First National Bank of Port Jefferson

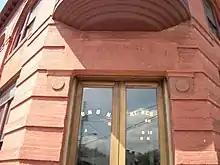
The front door of the building in 2010

In 2010, the building was owned by the Town of Brookhaven and used as their tax collector's office.